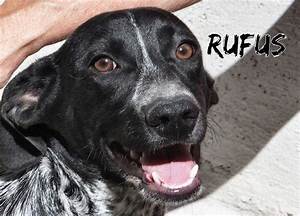
Label: dog